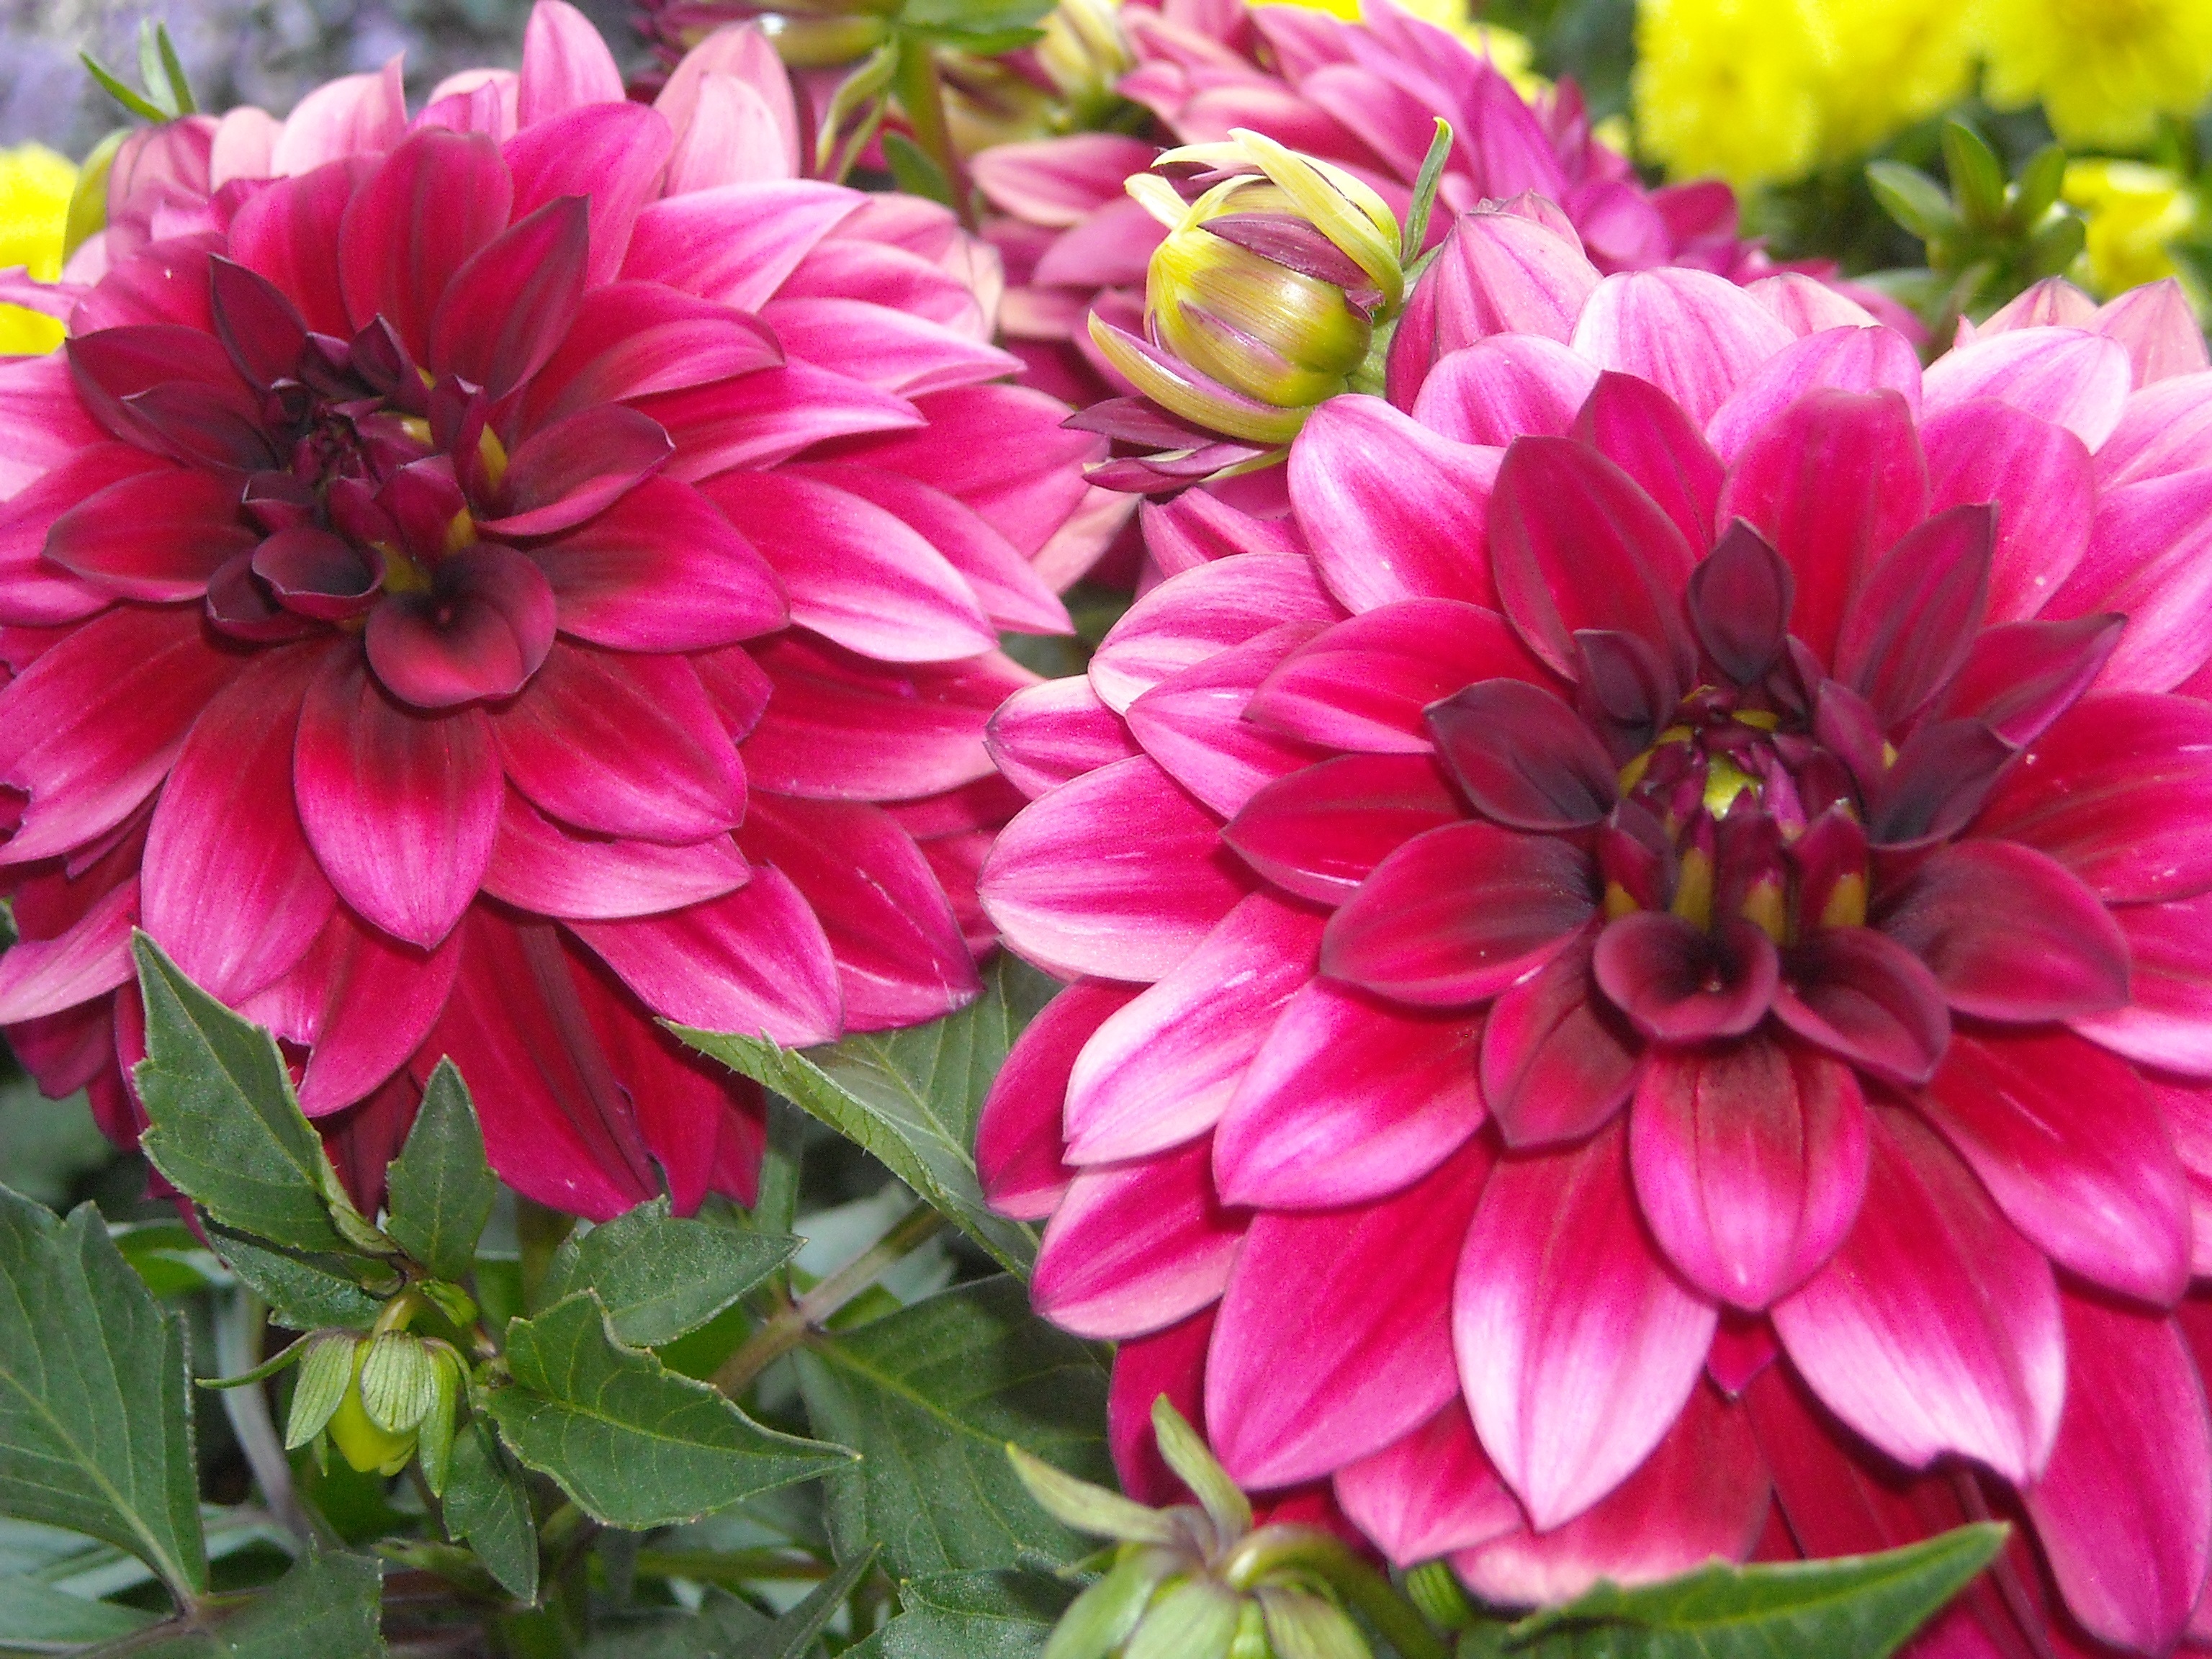
nature, outdoor, blossom, plant, stem, leaf, flower, purple, petal, bloom, summer, spring, green, red, color, fresh, botany, colorful, garden, pink, flora, botanical, dahlia, gardening, vivid, bright, seasonal, delicate, vibrant, botanic, flowering plant, daisy family, asterales, annual plant, land plant